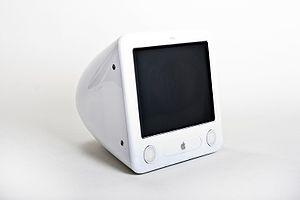
L'eMac est une gamme d’ordinateur Apple d’entrée de gamme. Il a été lancé en avril 2002 pour combler le vide laissé dans la gamme par le remplacement de l’iMac G3 original par l’iMac G4 à écran plat, qui coûtait plus cher.
Macintosh ou Mac est une série de différentes familles d'ordinateurs personnels conçus, développés et vendus par Apple. Le premier Macintosh est lancé le 24 janvier 1984. Il constitue le premier succès commercial pour un ordinateur utilisant une souris et une interface graphique.